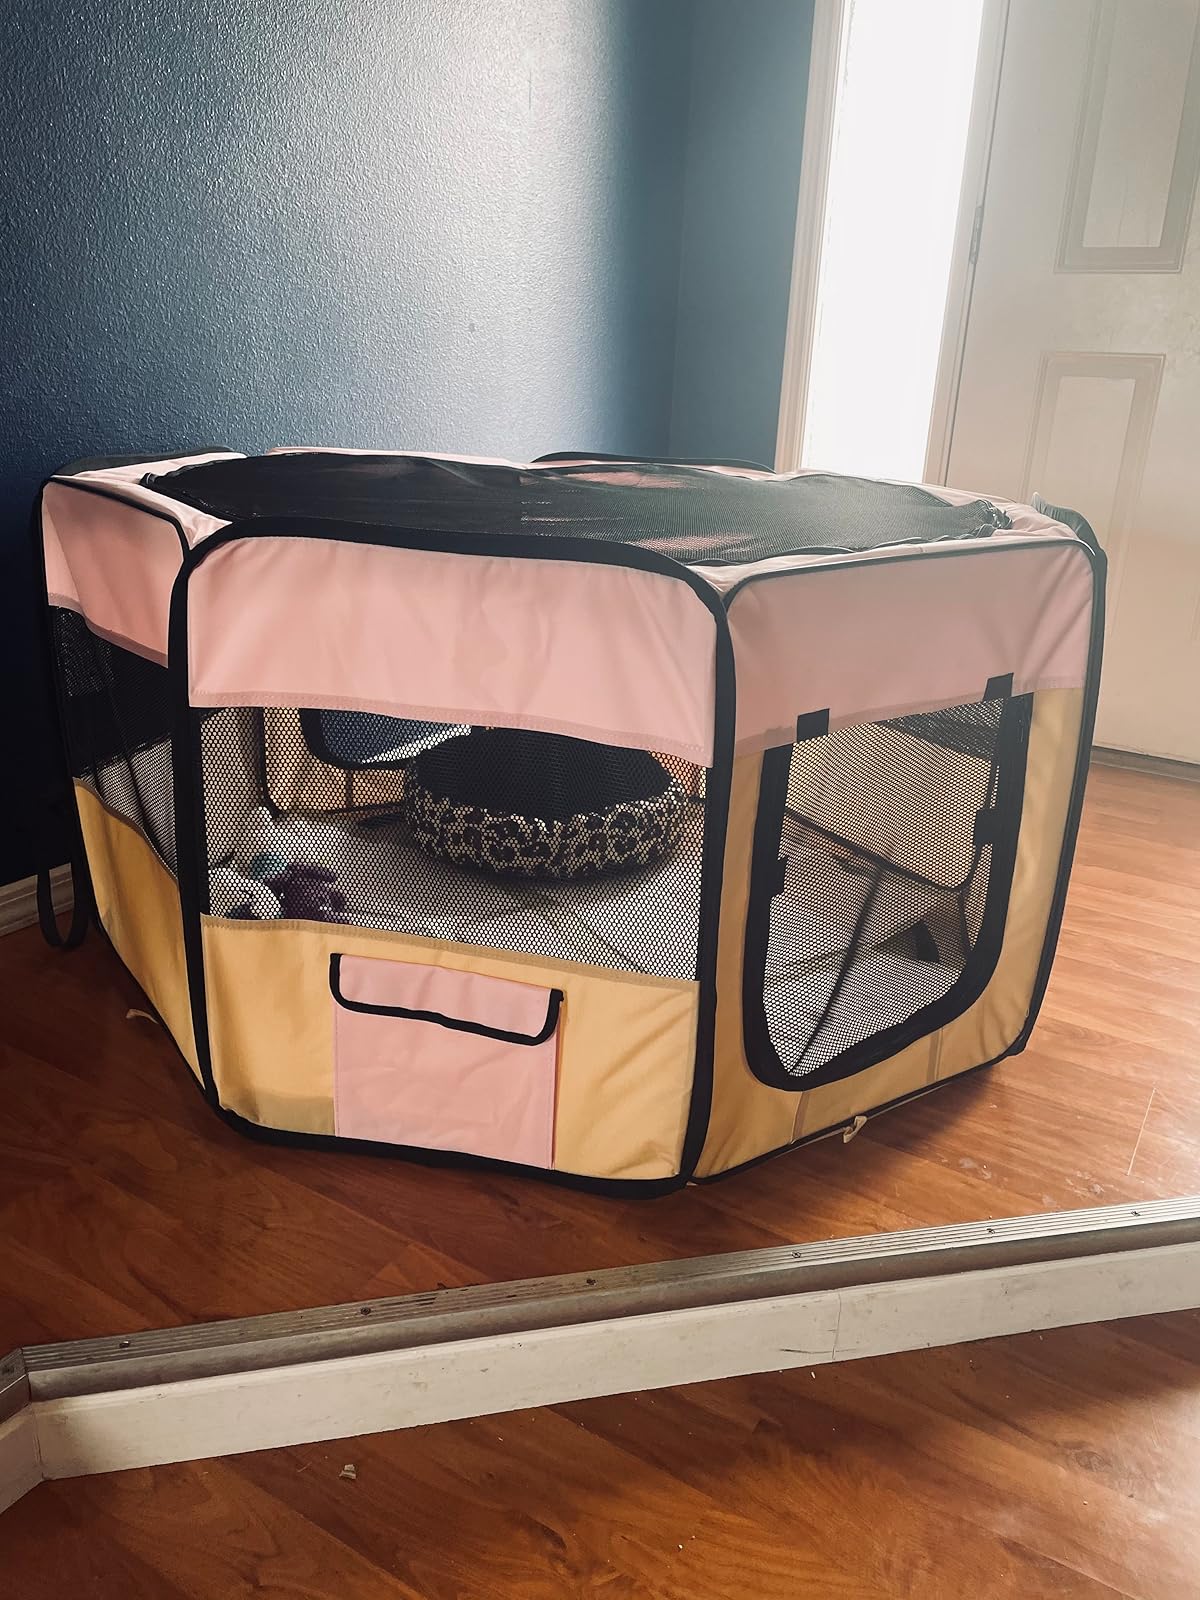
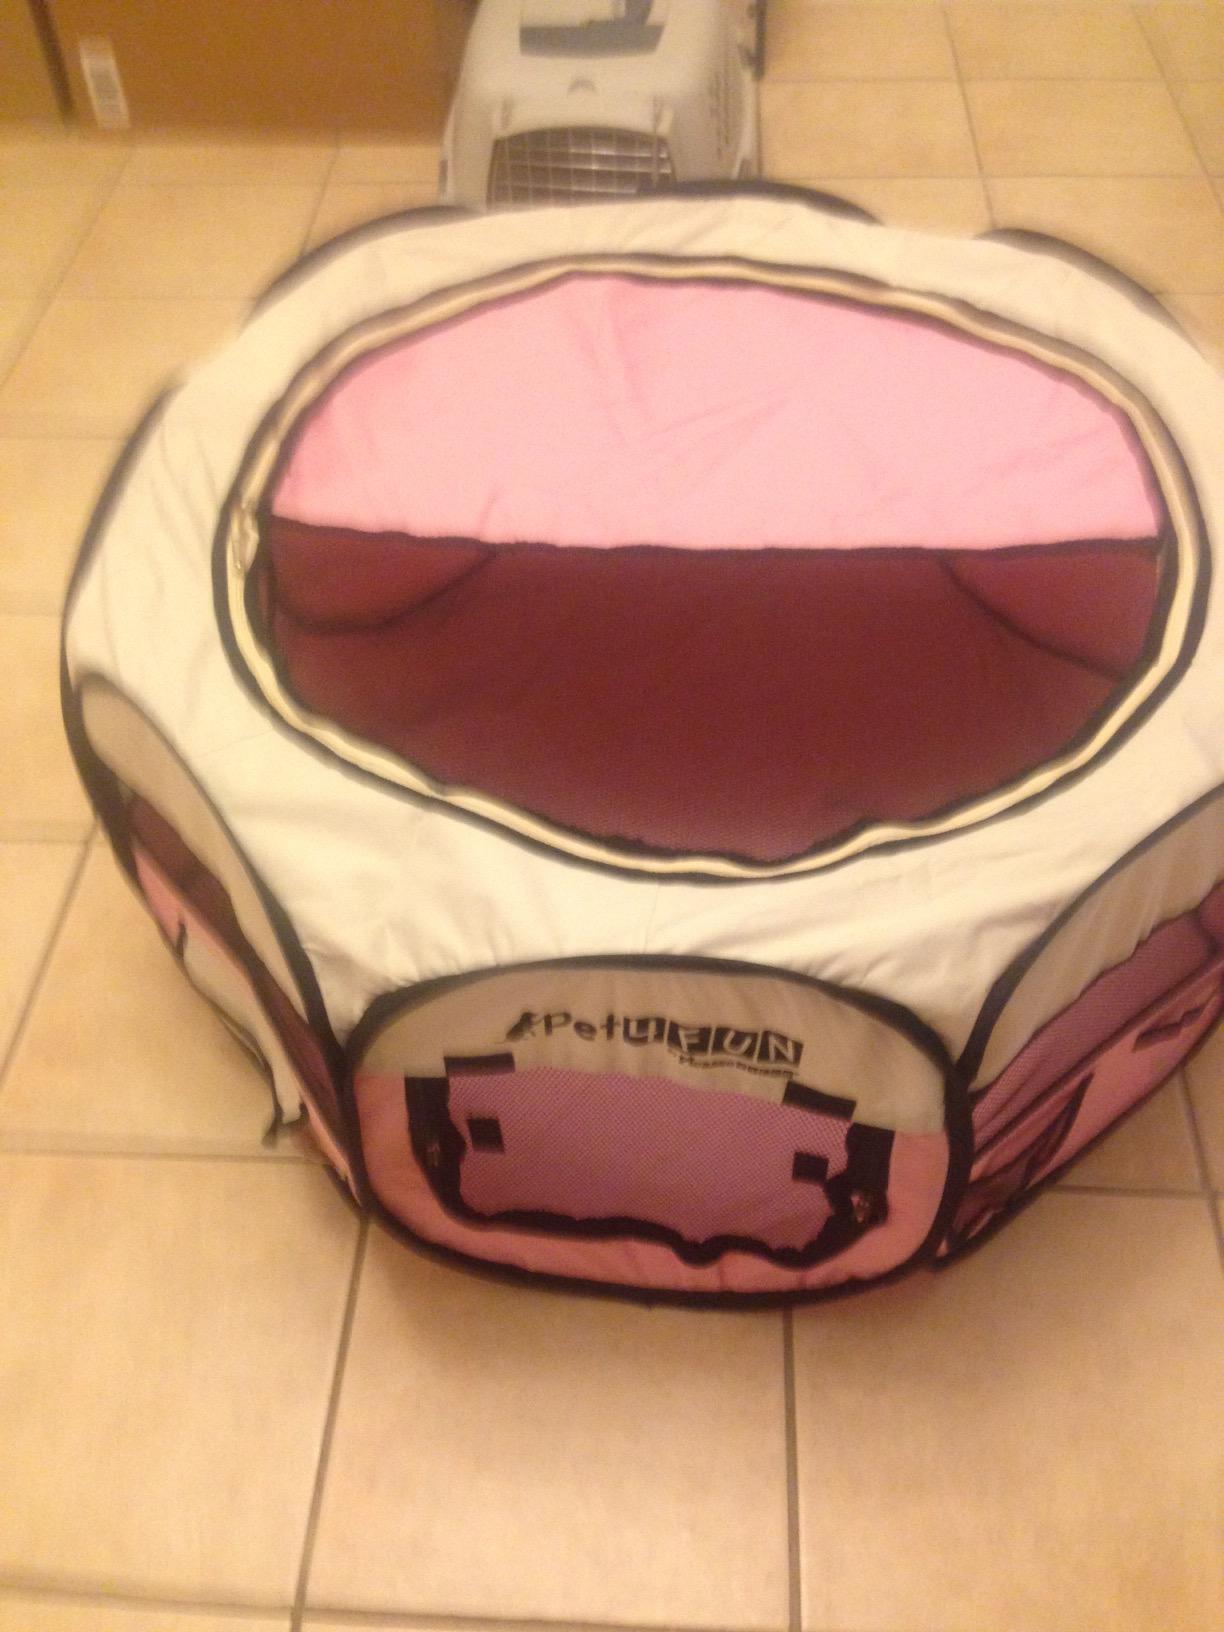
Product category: items_kennel
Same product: no